Electric upright bass

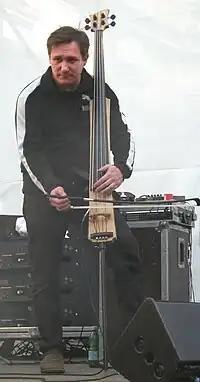
Hannes Strobl playing a bowed EUB through a bass amp.

Solid bodied EUBs produce very little sound without electronic amplification. Hollow-bodied EUBs produce a quiet tone that is loud enough for individual practice. However, since hollow-bodied EUBs do not have a large resonant cavity like a double bass, they cannot reproduce the lowest notes of the instrument without an amplifier. To amplify the EUB, the string vibrations are sensed with a pickup.